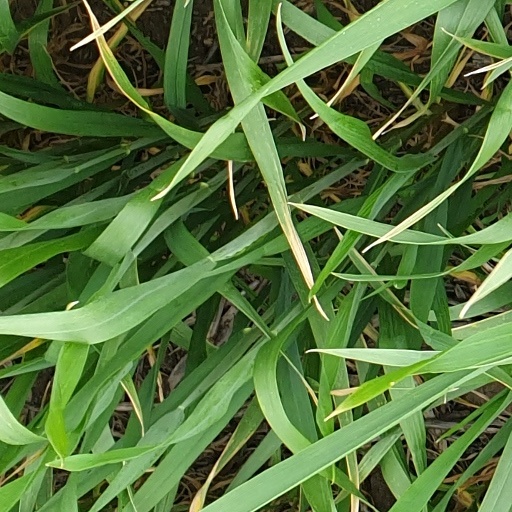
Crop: wheat